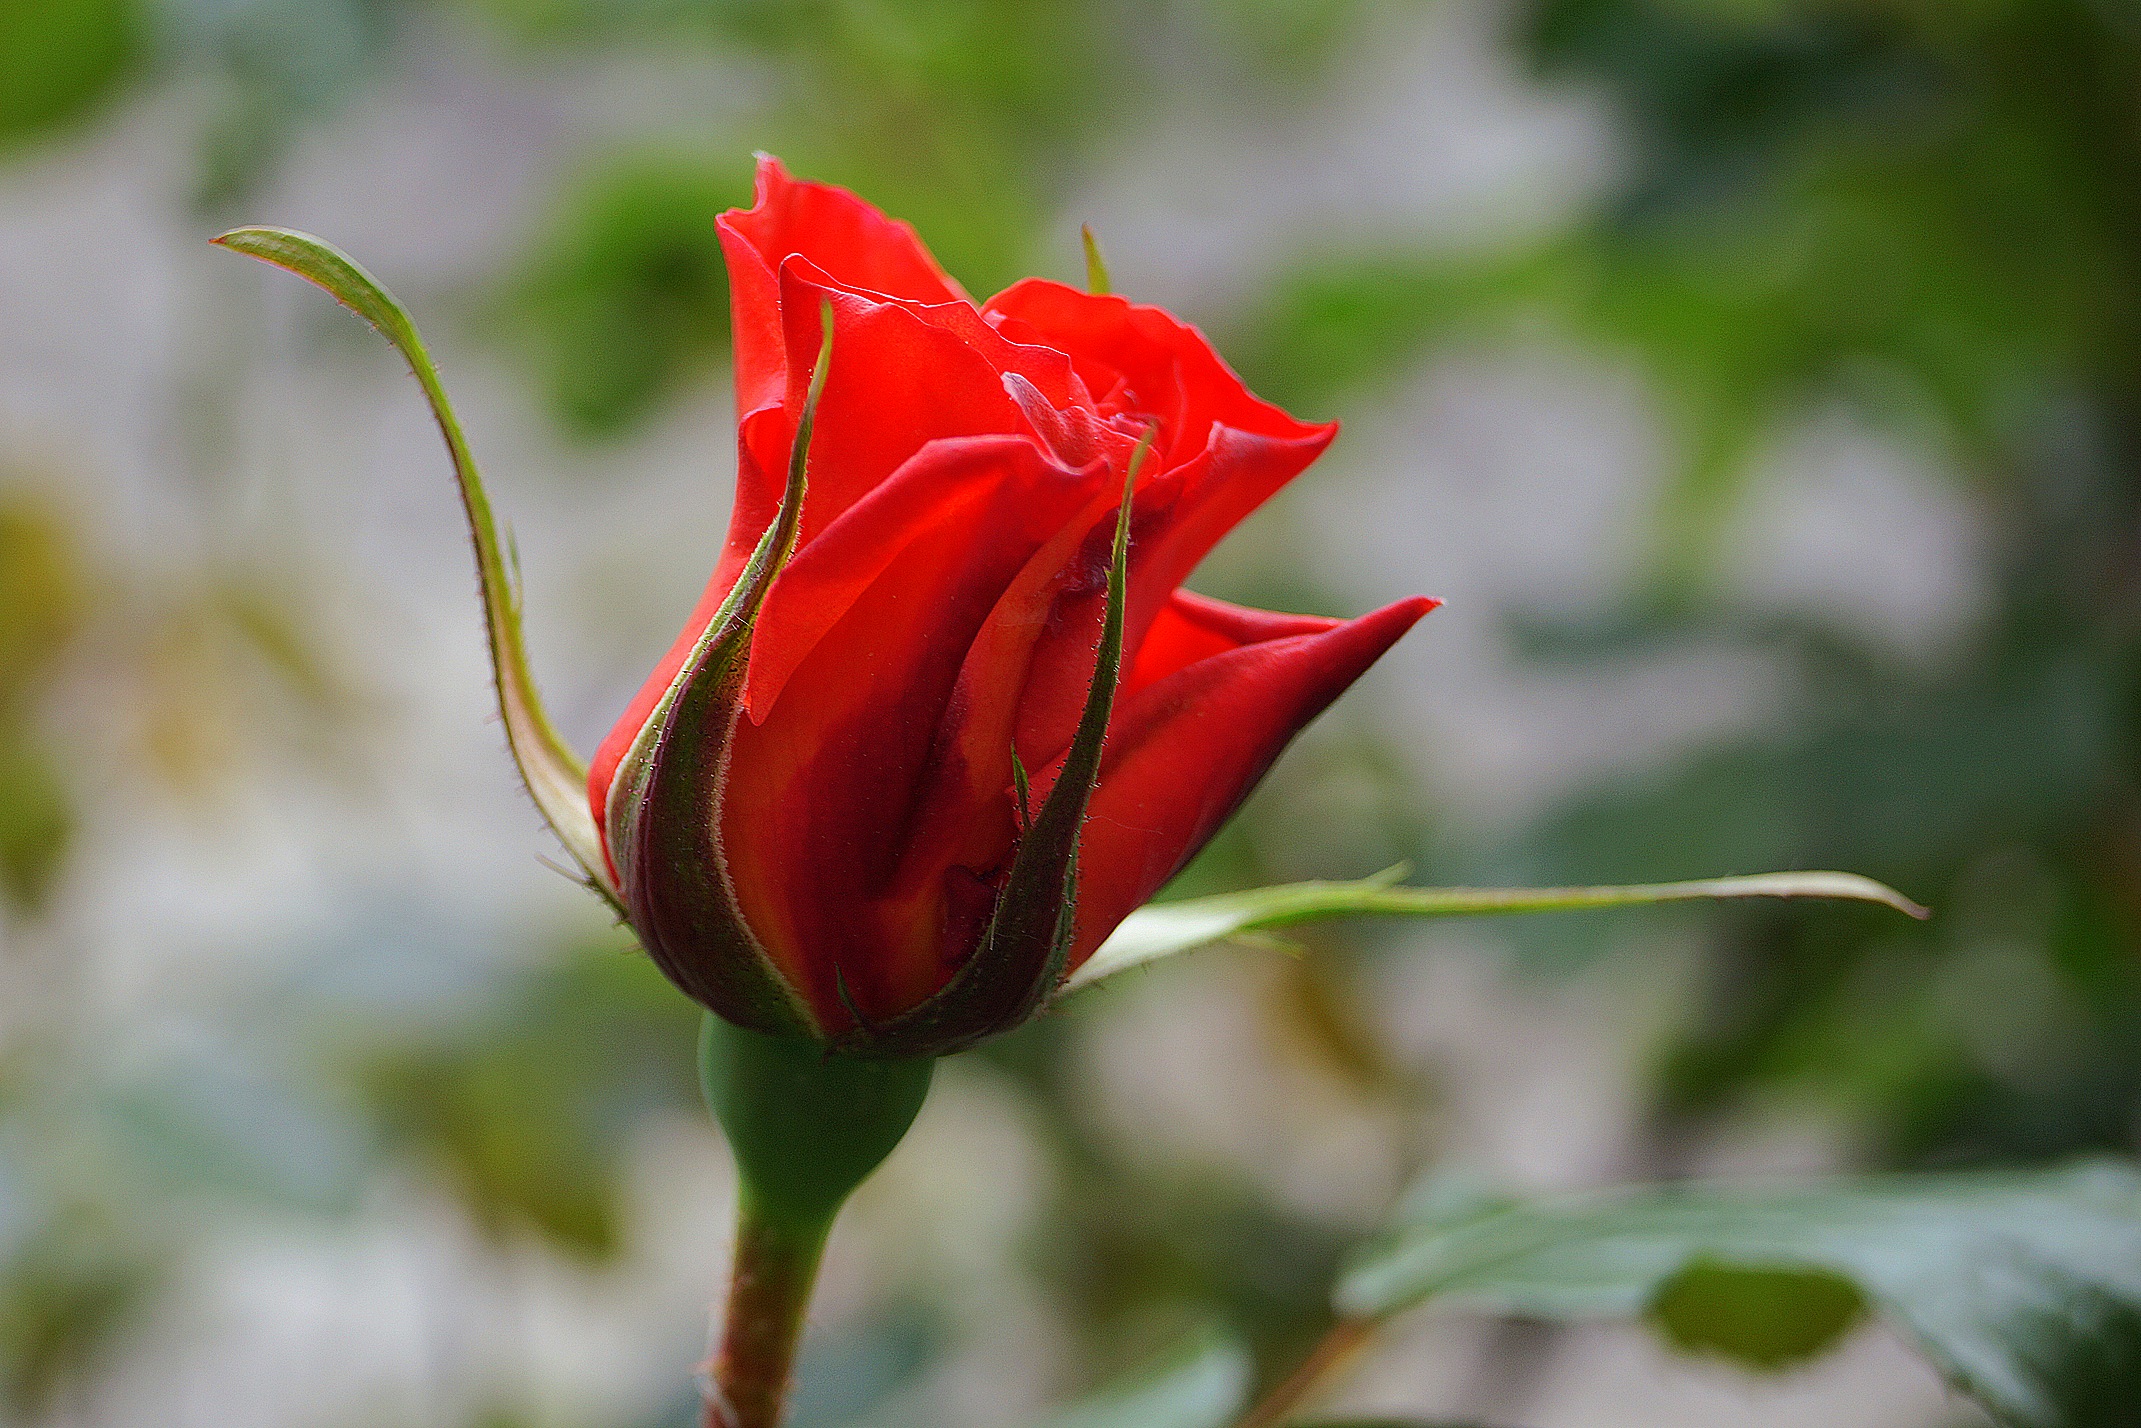
nature, plant, leaf, flower, petal, rose, red, botany, flora, red rose, plants, flowers, close up, bud, macro photography, rose flower, flowering plant, garden roses, rose family, plant stem, land plant, rose order